Warminster School

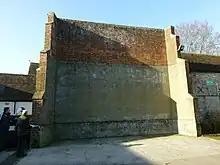
The fives court at Warminster

Behind School House stands a fives court, built in 1860. One source states that Lord Weymouth's school had a court before 1787. Fives has some similarities to squash: the court is similar in size but has a stone floor. No racket is required, only a pair of padded gloves. The rules for Warminster Fives are documented by the Eton Fives Association.